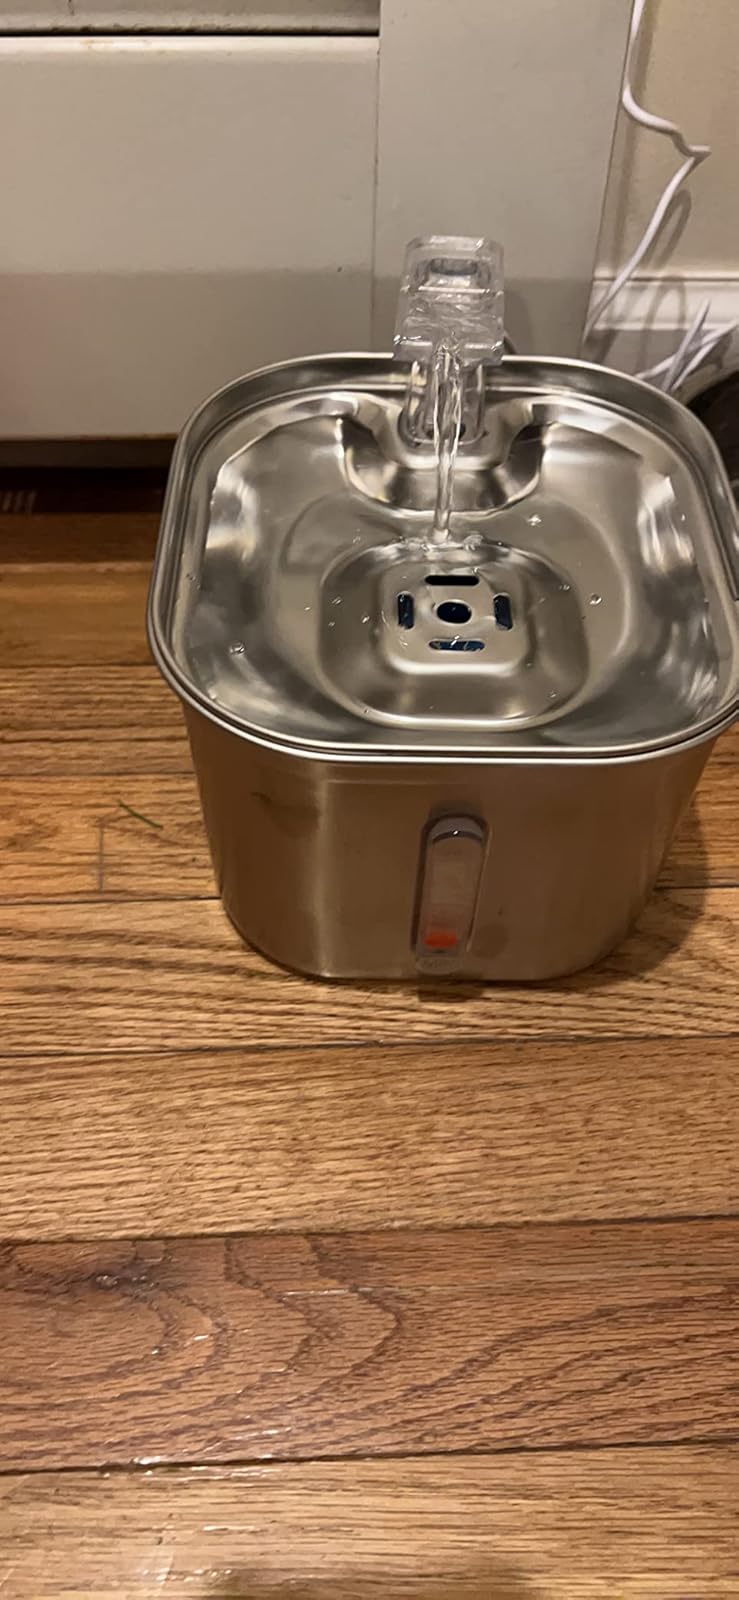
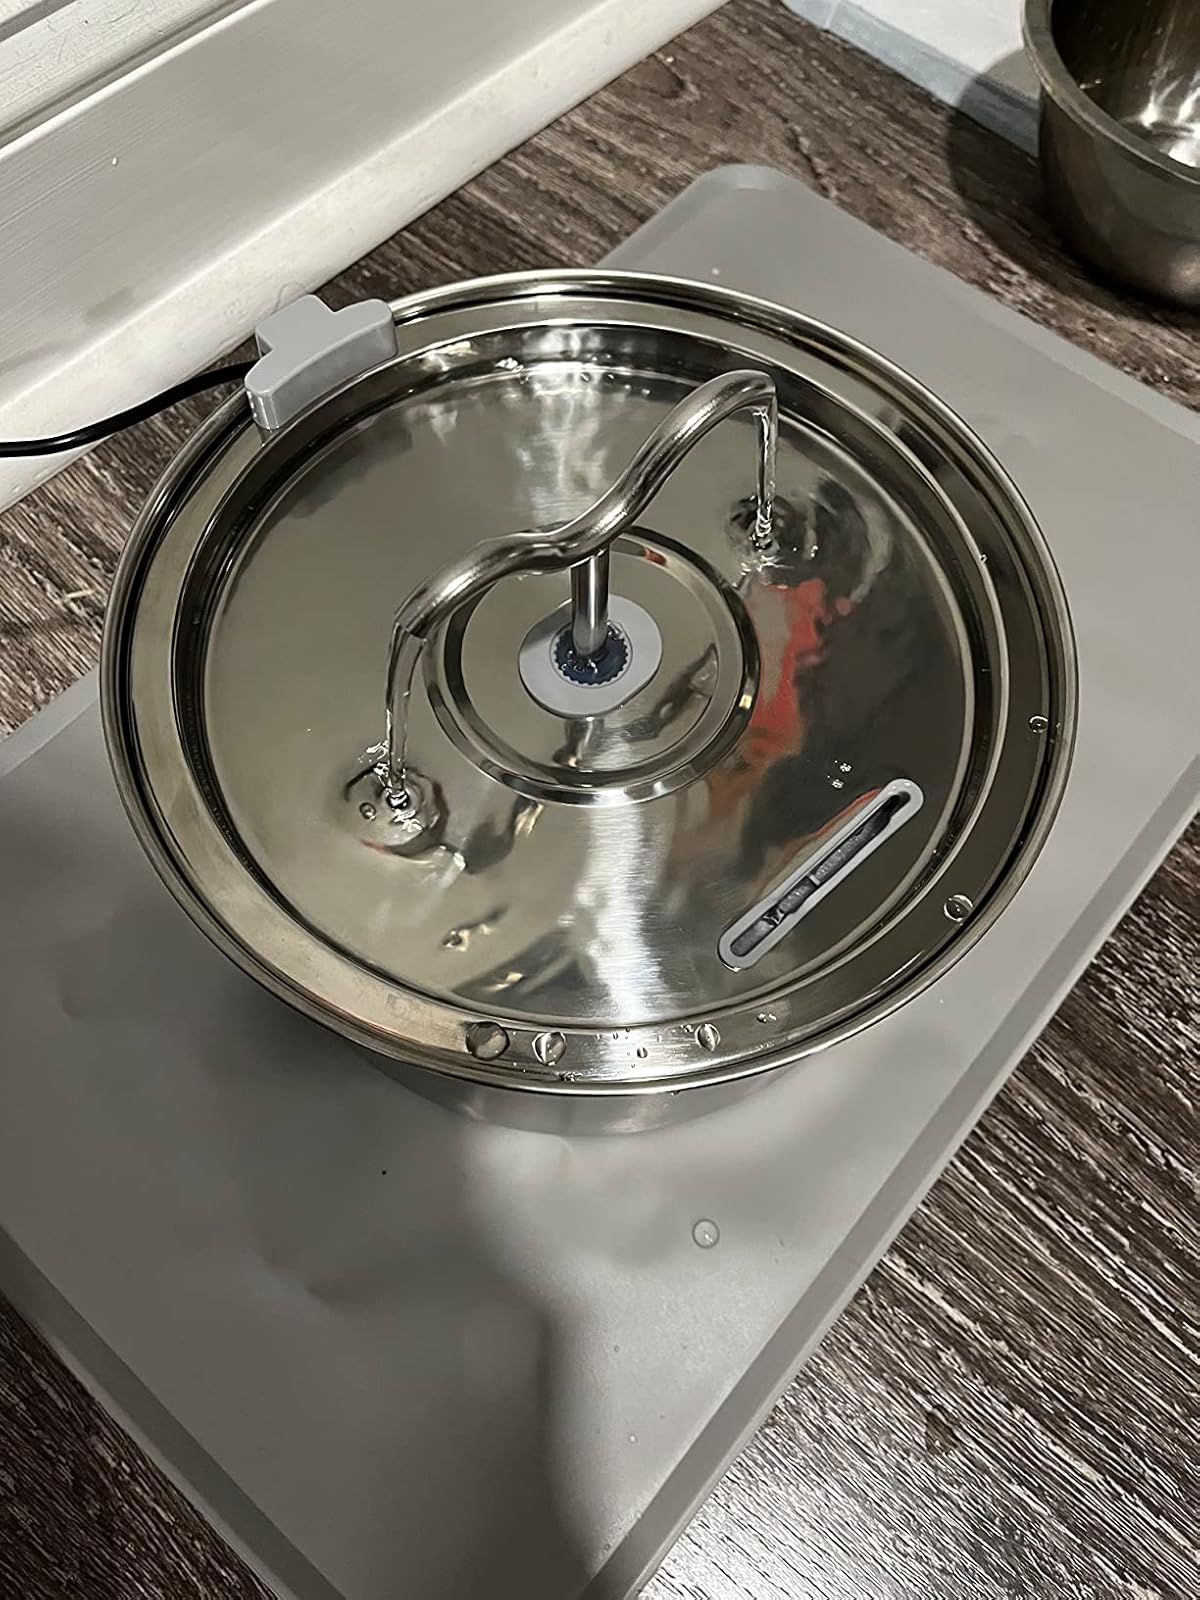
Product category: items_bowl
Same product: no